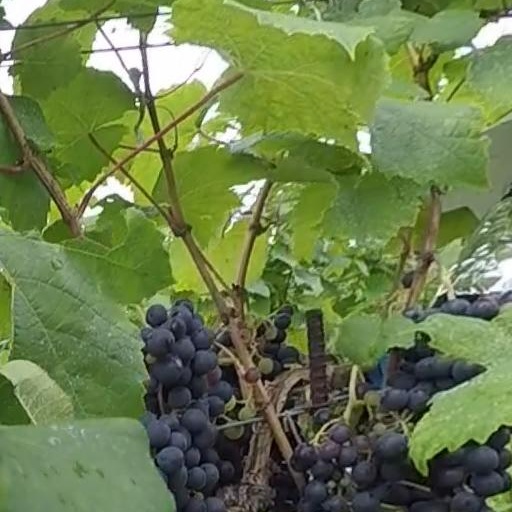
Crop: grape